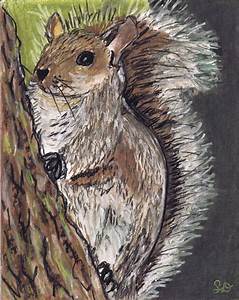
Label: squirrel